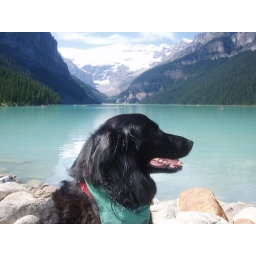
What a cute face :) Lake Louise in Banff.